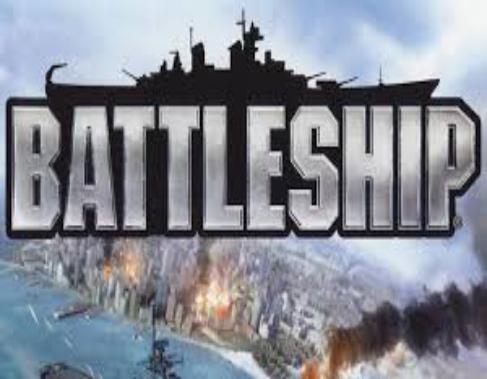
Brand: battleship
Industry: Leisure